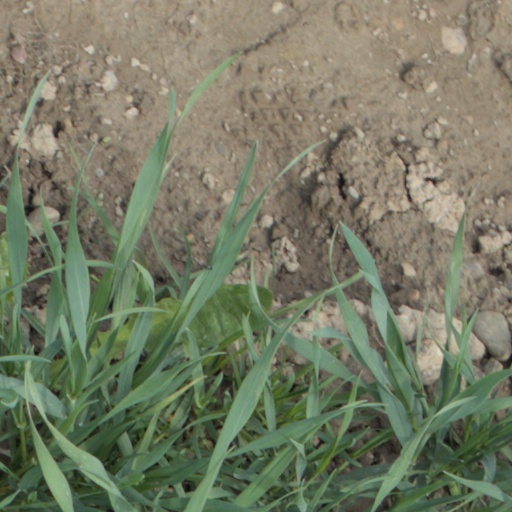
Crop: wheat